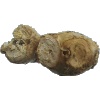
Label: Ginger Root 1